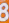
Number: 8